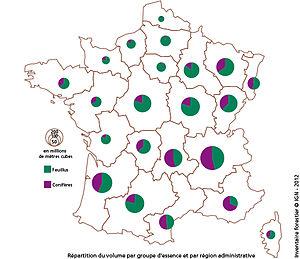
Répartition en France du volume sur pied selon le groupe d'essence
Selon l'inventaire forestier national, la forêt en France métropolitaine couvre 17 millions d'hectares soit 170 000 km². Cela correspond à un taux de boisement de 29,7 % du territoire proche du taux mondial et qui est en progression. Elle comprend 136 espèces d'arbres.